City of Rockdale

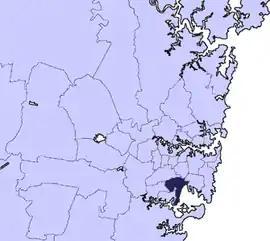
Location in Metropolitan Sydney

The City of Rockdale was a local government area in southern and St George regions of Sydney, in the state of New South Wales, Australia. The city centre was located south-west of the Sydney central business district, on the western shores of Botany Bay. First proclaimed on 13 January 1871, Rockdale was formerly known as the Municipality of West Botany until 1887 and the Municipality of Rockdale before being proclaimed as a City in 1995. Rockdale was amalgamated with the neighbouring City of Botany Bay on 9 September 2016 to form the new municipality of Bayside Council.